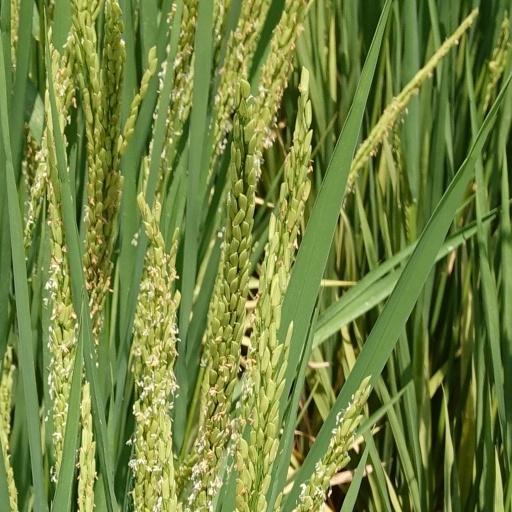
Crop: rice